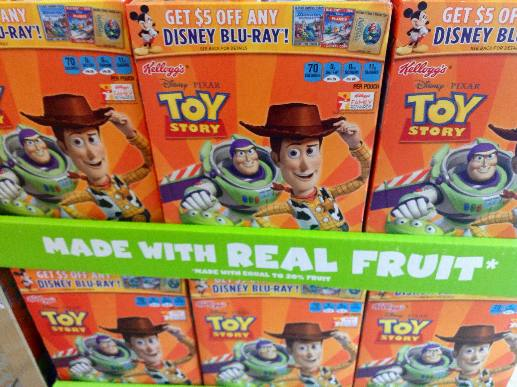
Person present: Yes